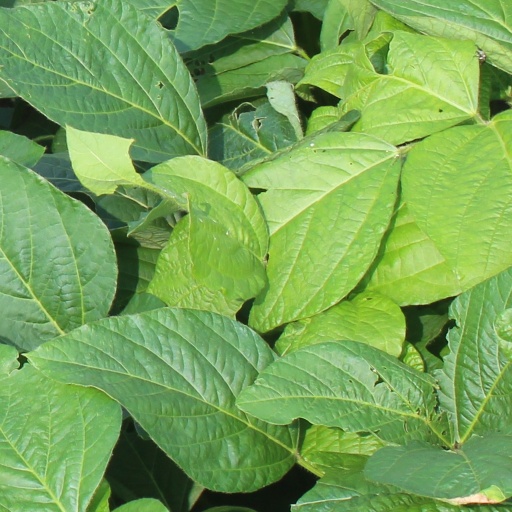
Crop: soybean